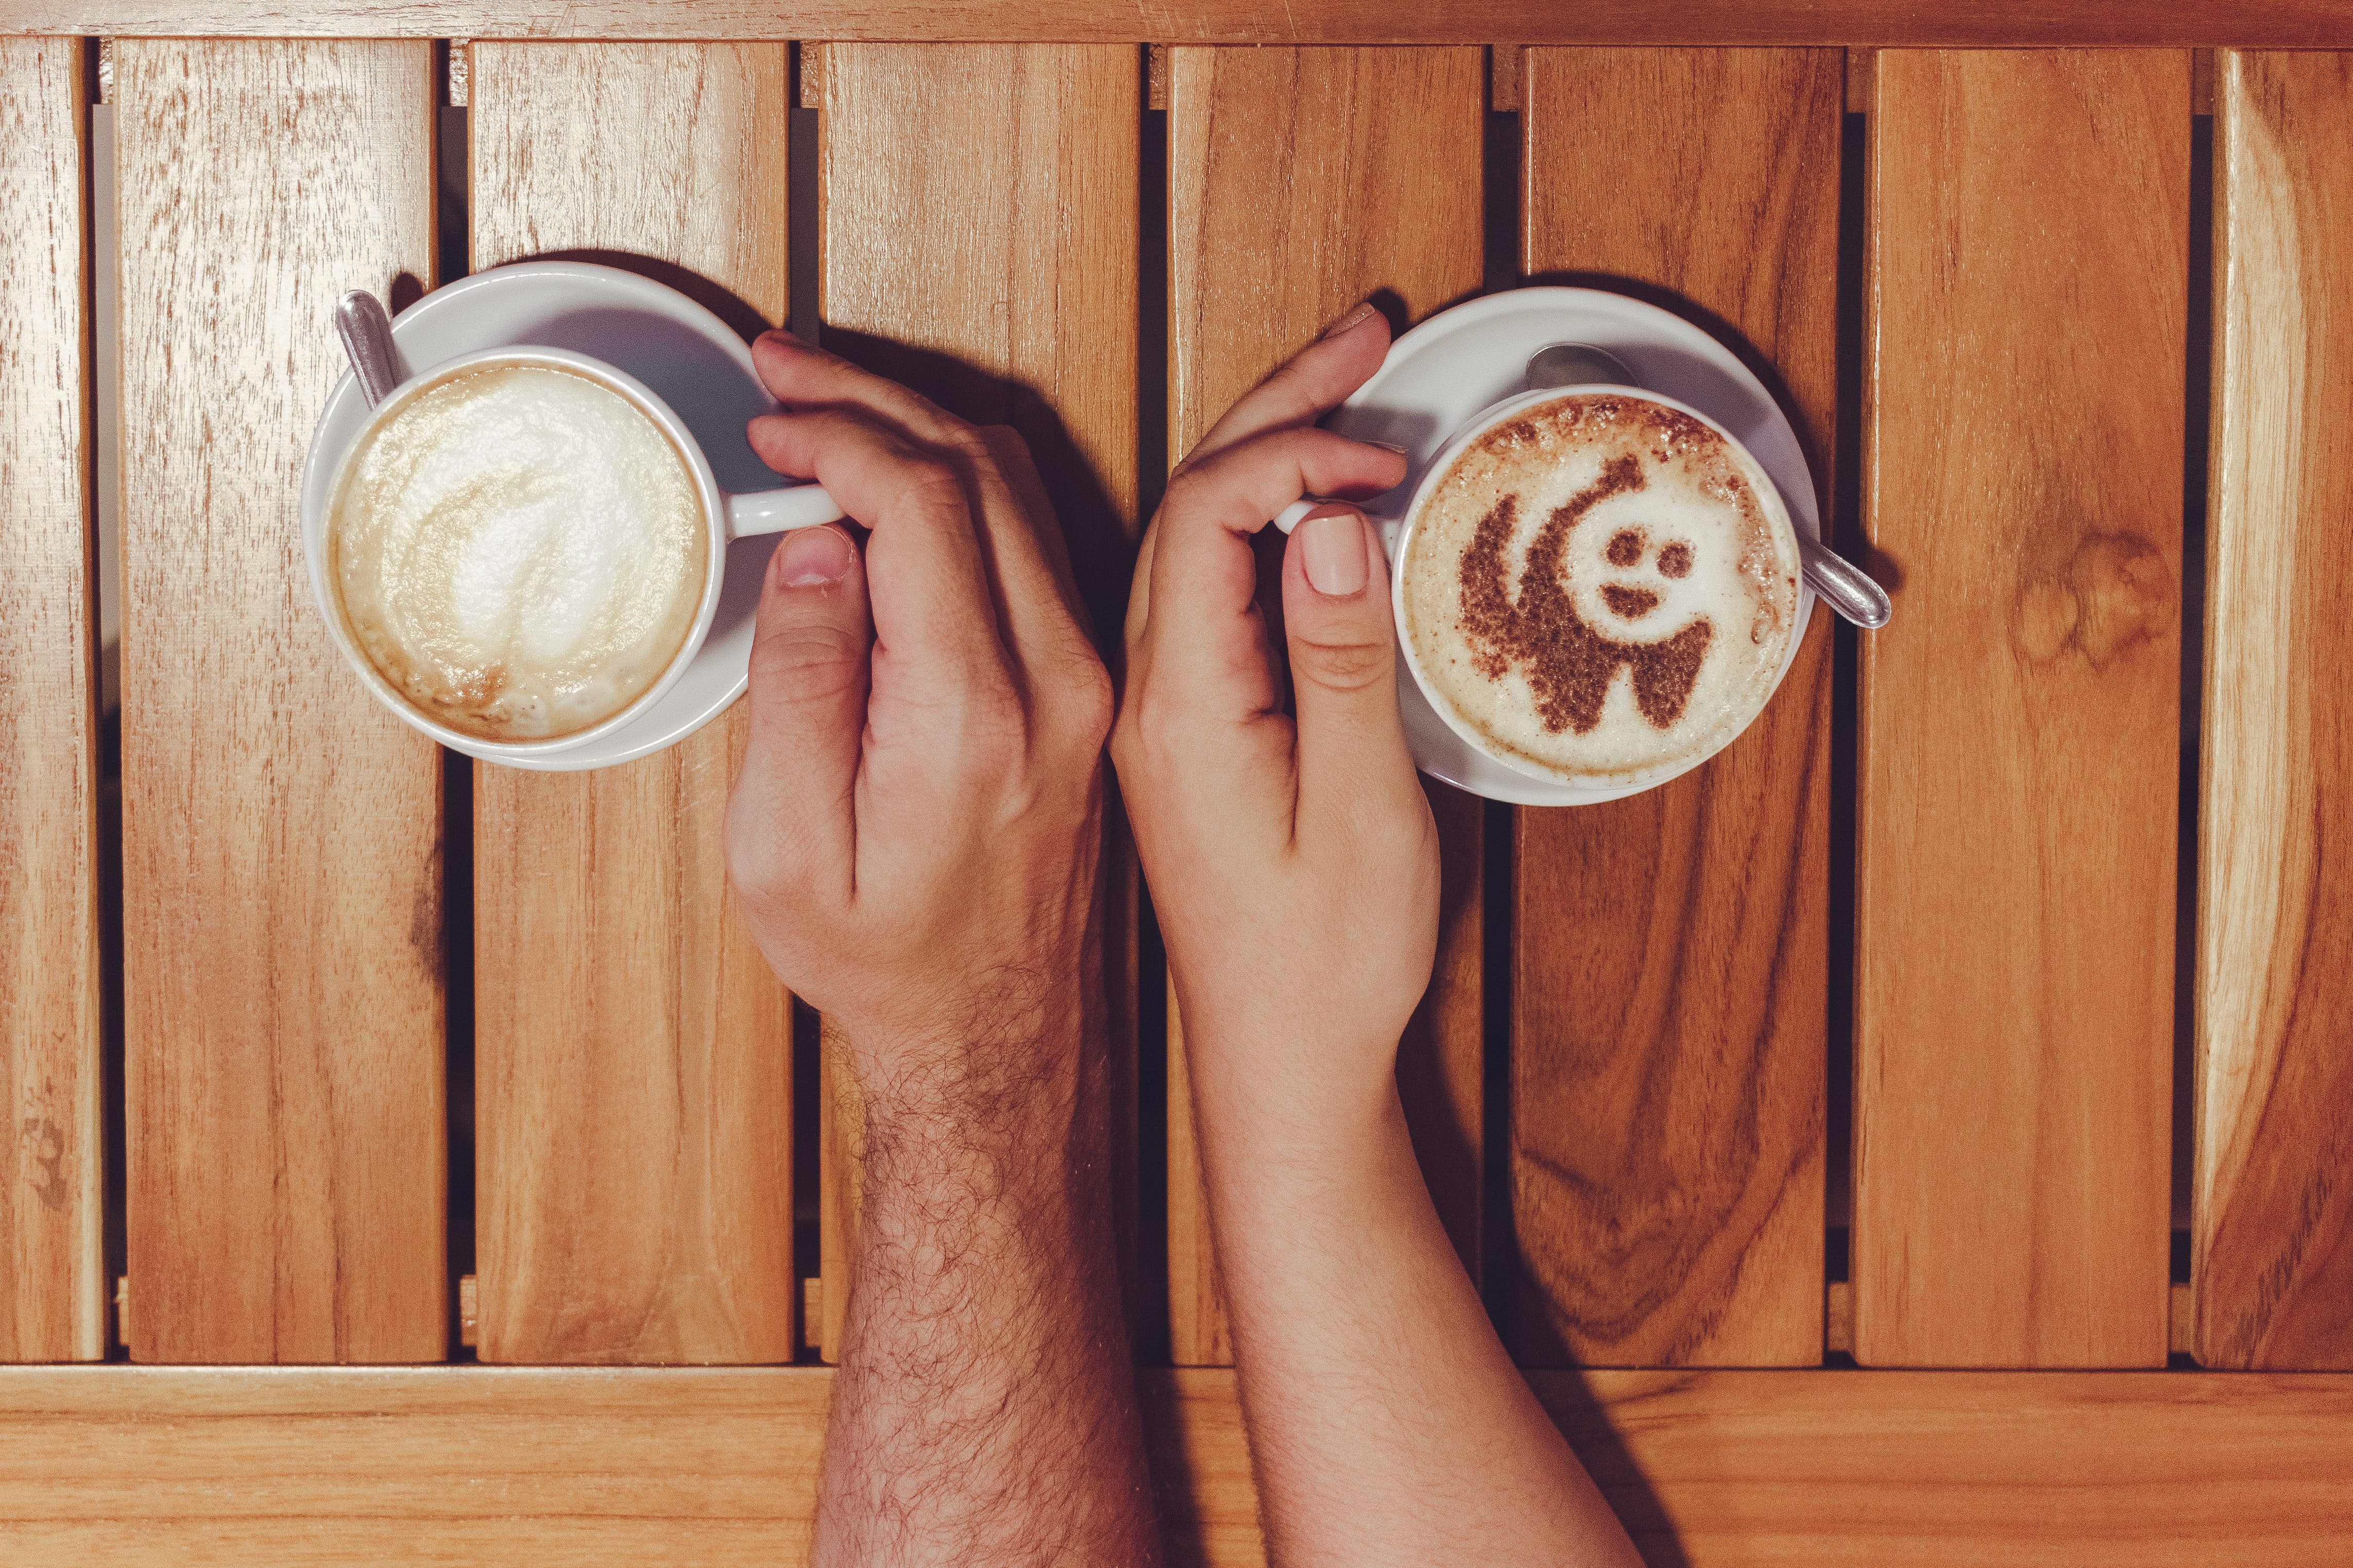
wood, breakfast, cup